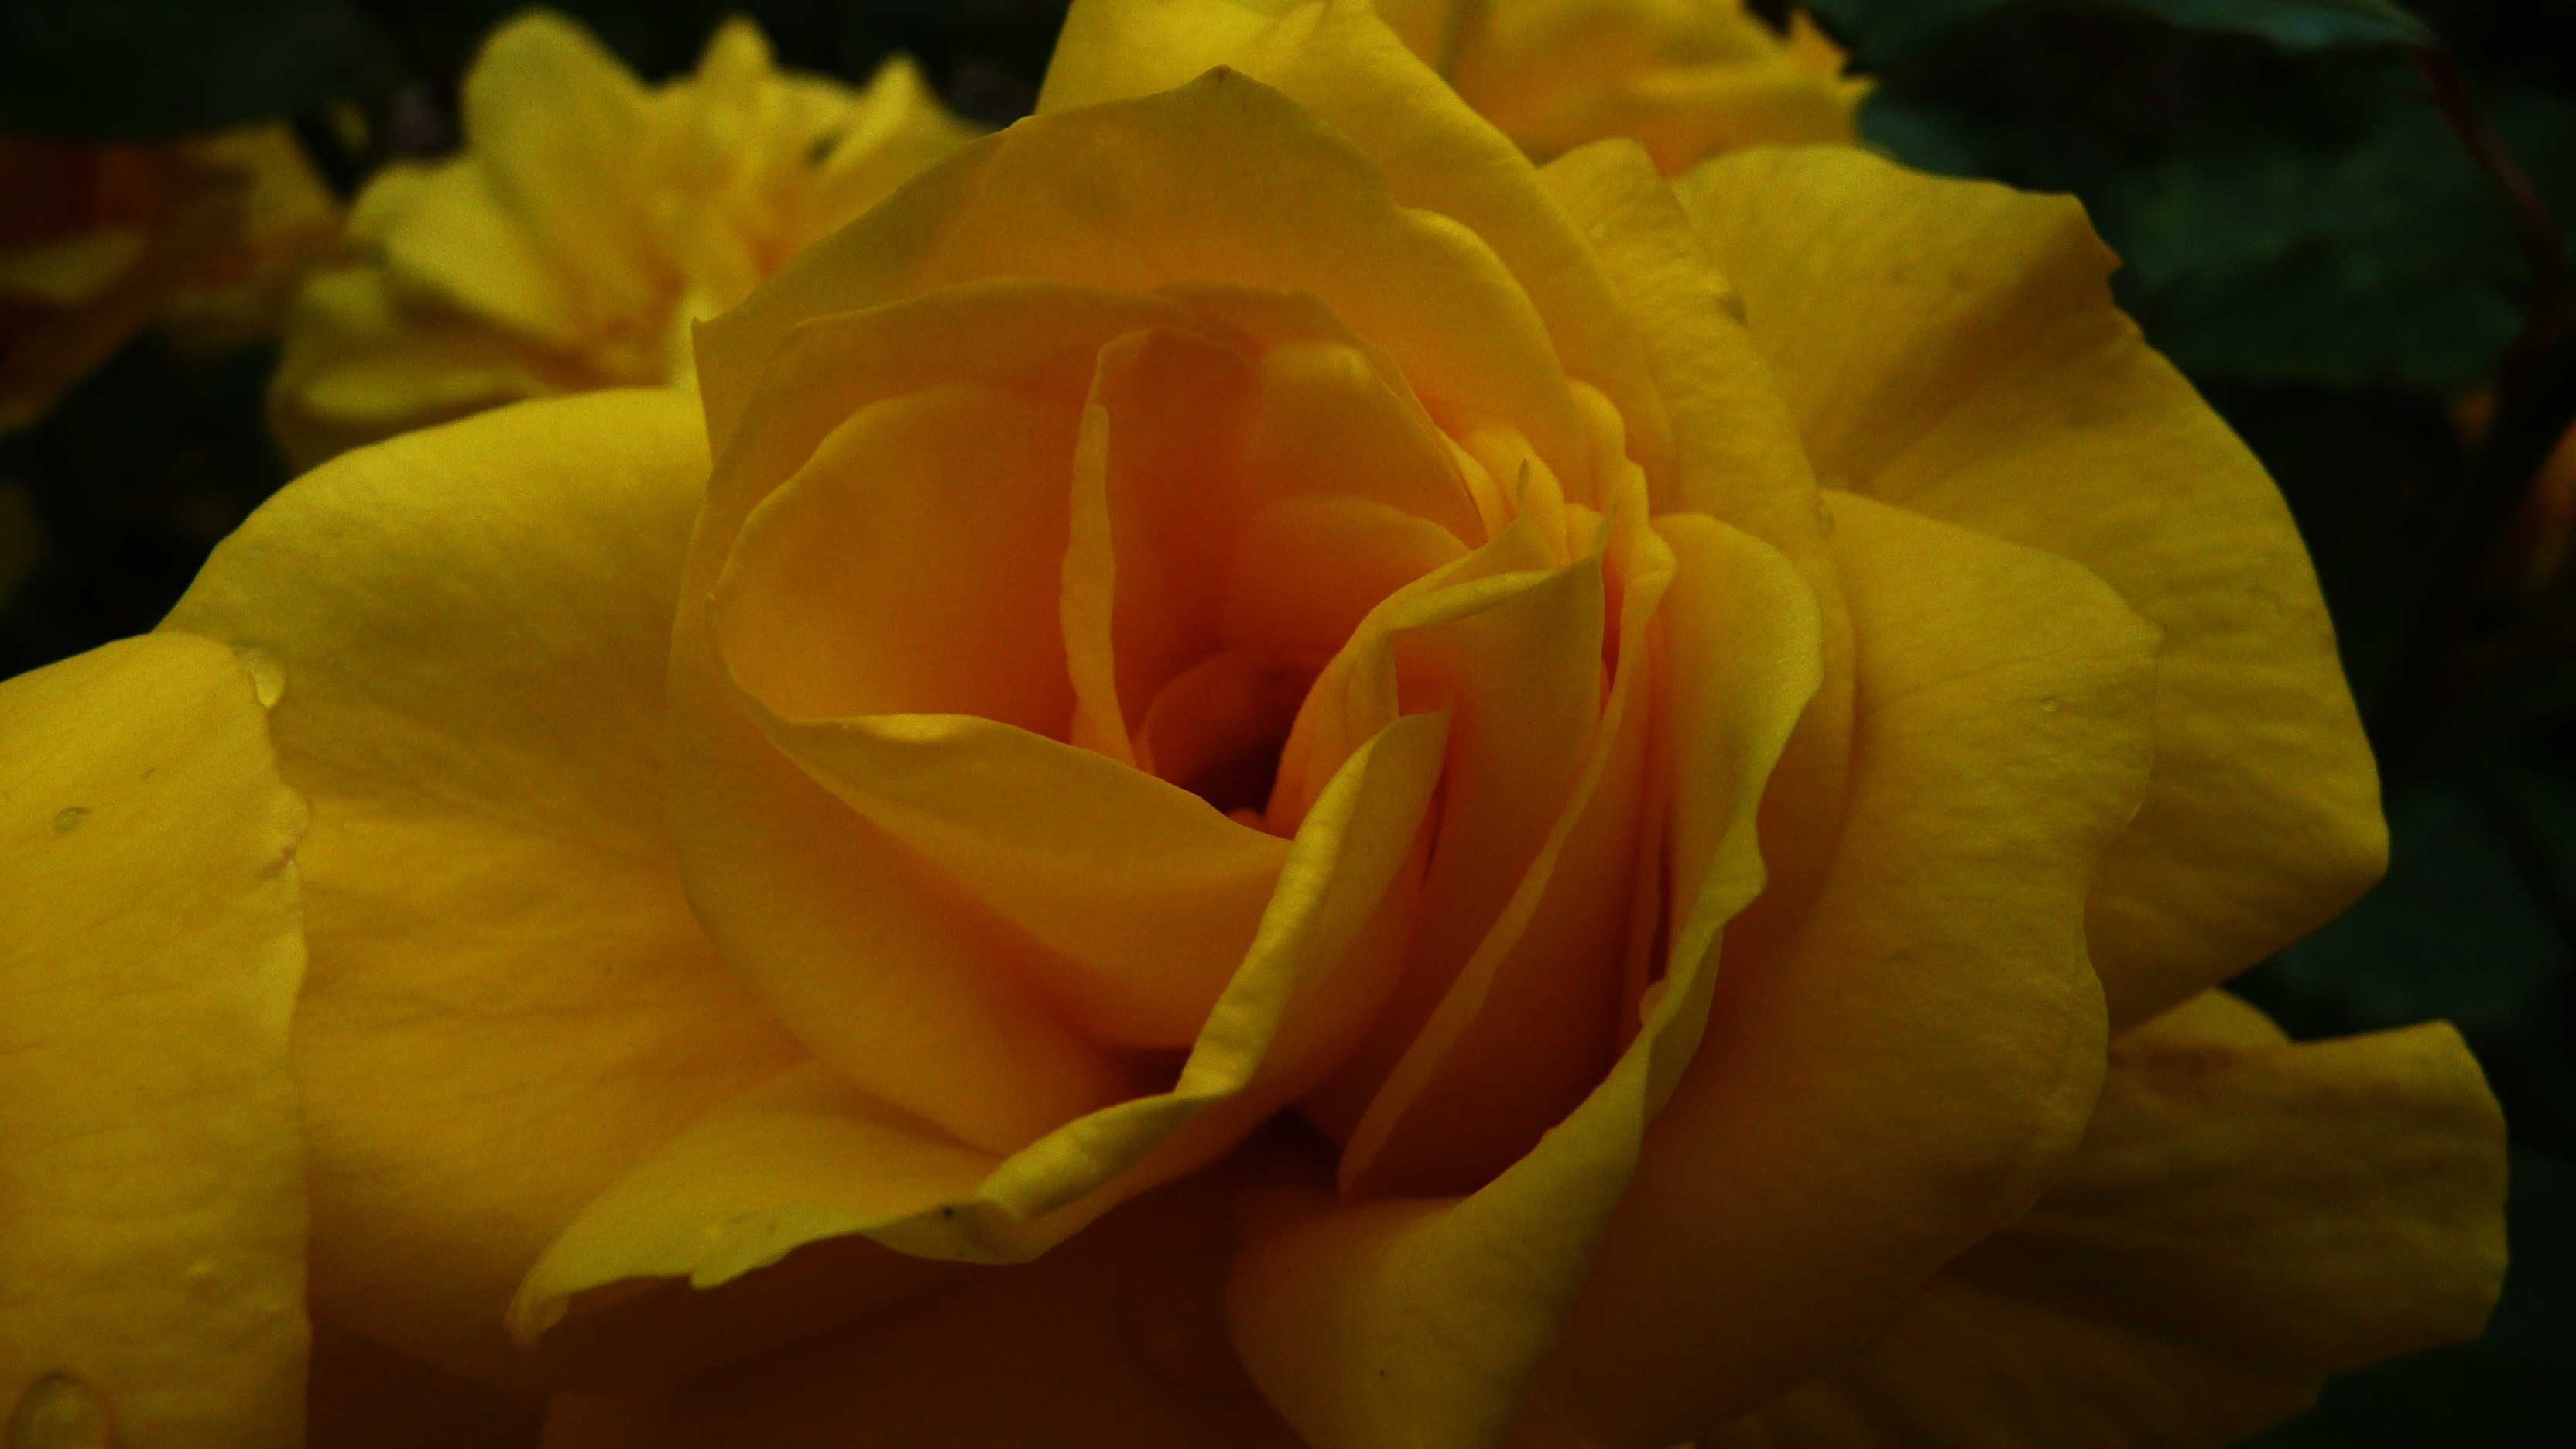
blossom, plant, flower, petal, bloom, floral, love, bouquet, rose, macro, natural, romance, romantic, yellow, wedding, flora, botanical, freshness, close up, roses, passion, anniversary, floribunda, bridal, macro photography, flowering plant, garden roses, rose family, bouqet, plant stem, land plant, rose order, austrian briar